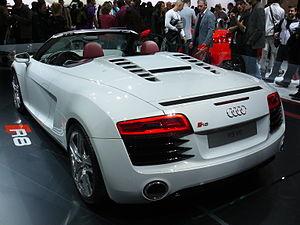
Mondial de Paris 2012
L'Audi R8 est une voiture de sport du constructeur allemand Audi. C'est le premier coupé GT deux-places de la marque qui rivalise ainsi avec les marques historiques de ce segment : Porsche, Ferrari, Corvette ou Aston Martin.